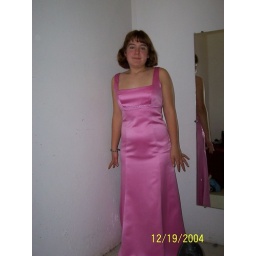
Laura in a pink dress